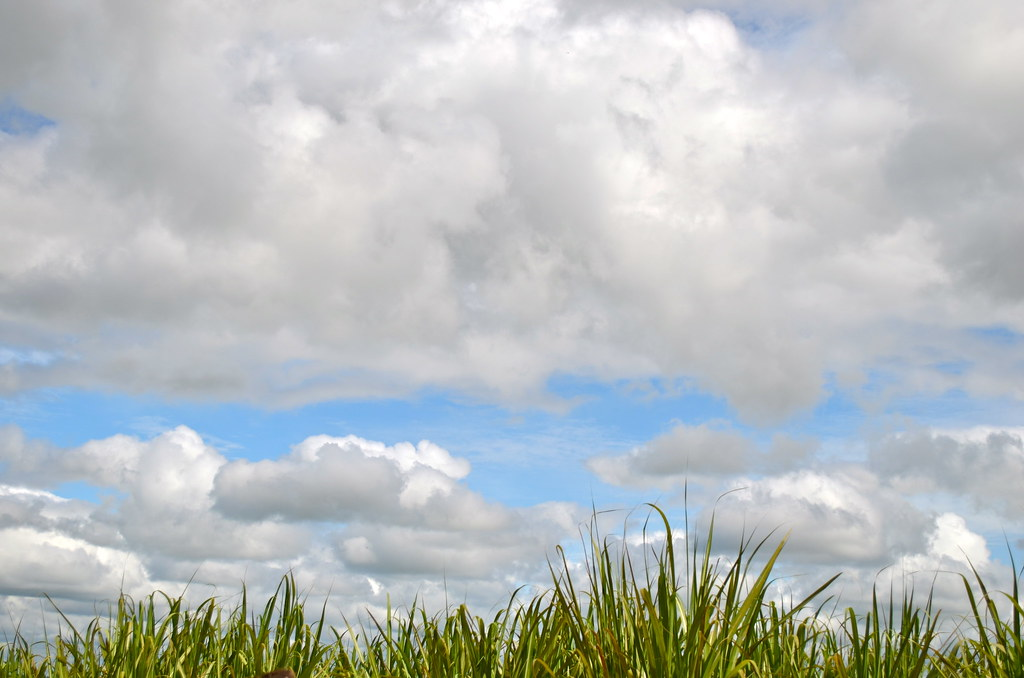
Fire: no
Smoke: no